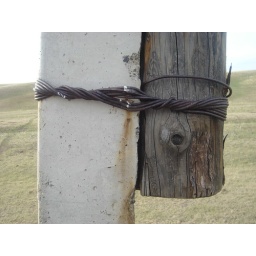
telephone pole in the countryside